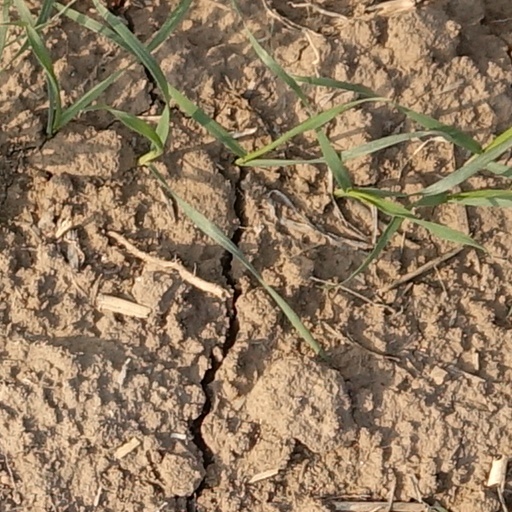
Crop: wheat